Steve Cohen (author)

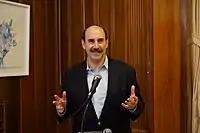
Steve Cohen, Guest Speaker at Princeton University

Steve Cohen is an American author and attorney. He is a founding partner of Pollock Cohen LLP.